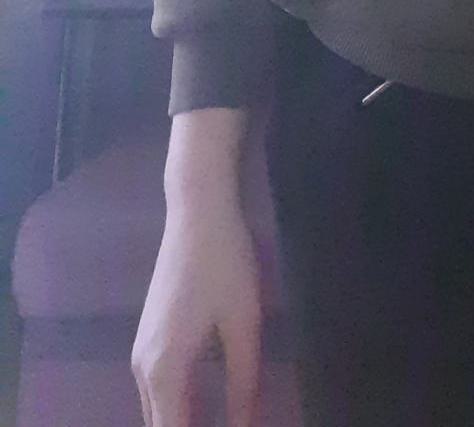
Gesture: no_gesture